Fritillaria

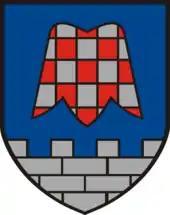
Coat of arms of Großsteinbach in Austria, depicting a stylised flower of Fritillaria meleagris

Fritillaria extracts (fritillaria in English, "bulbus fritillariae cirrhosae" in Latin) are used in traditional Chinese medicine under the name (literally "Shell mother from Sichuan", or just ). Species such as "F. cirrhosa", "F. thunbergii" and "F. verticillata" are used in cough remedies. They are listed as "chuān bèi" or "zhè bèi" (Chinese: 浙貝/浙贝), respectively, and are often in formulations combined with extracts of loquat ("Eriobotrya japonica"). "Fritillaria verticillata" bulbs are also traded as "bèi mǔ" or, in Kampō, "baimo" (Chinese/Kanji: 貝母, Katakana: バイモ). In one study fritillaria reduced airway inflammation by suppressing cytokines, histamines, and other compounds of inflammatory response.